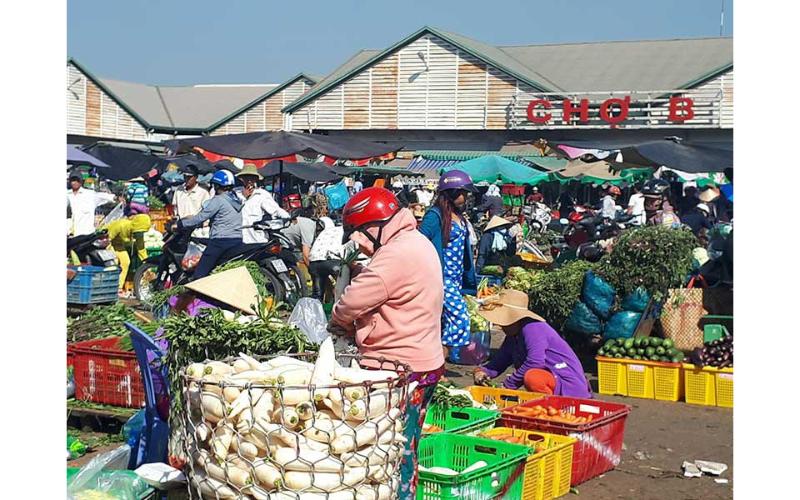
ở trong khu chợ có sự xuất hiện của nhiều người